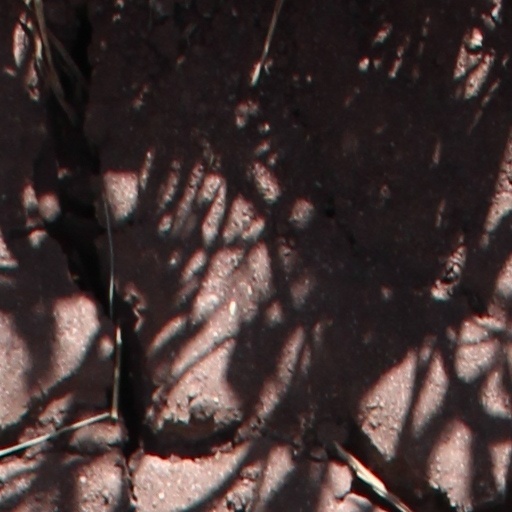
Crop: wheat